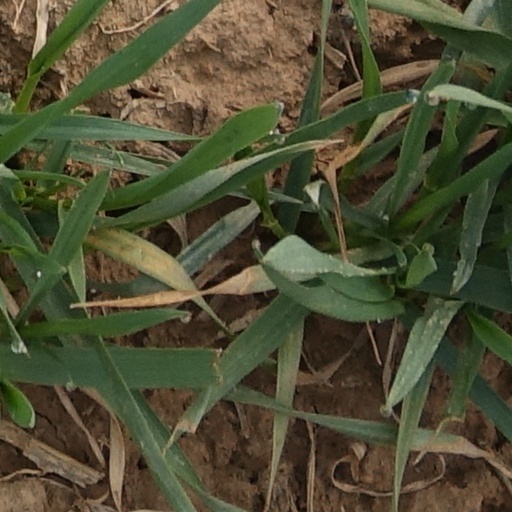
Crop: wheat